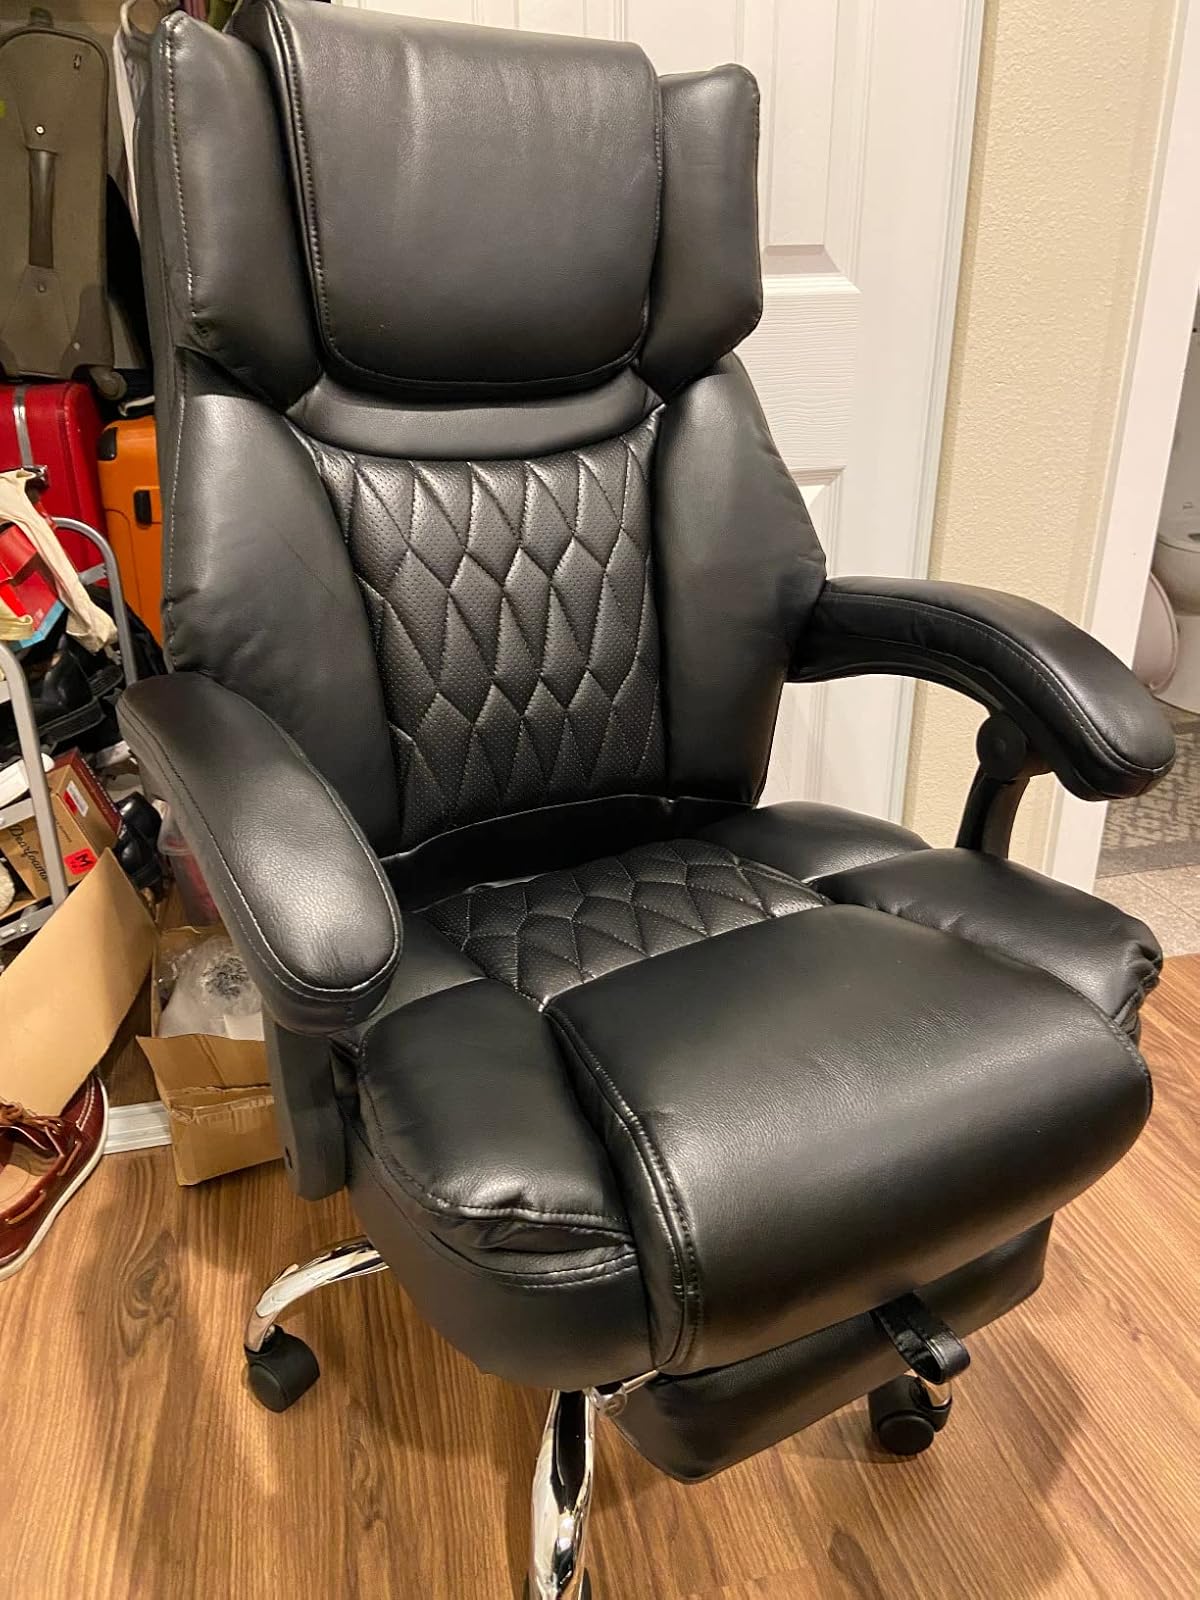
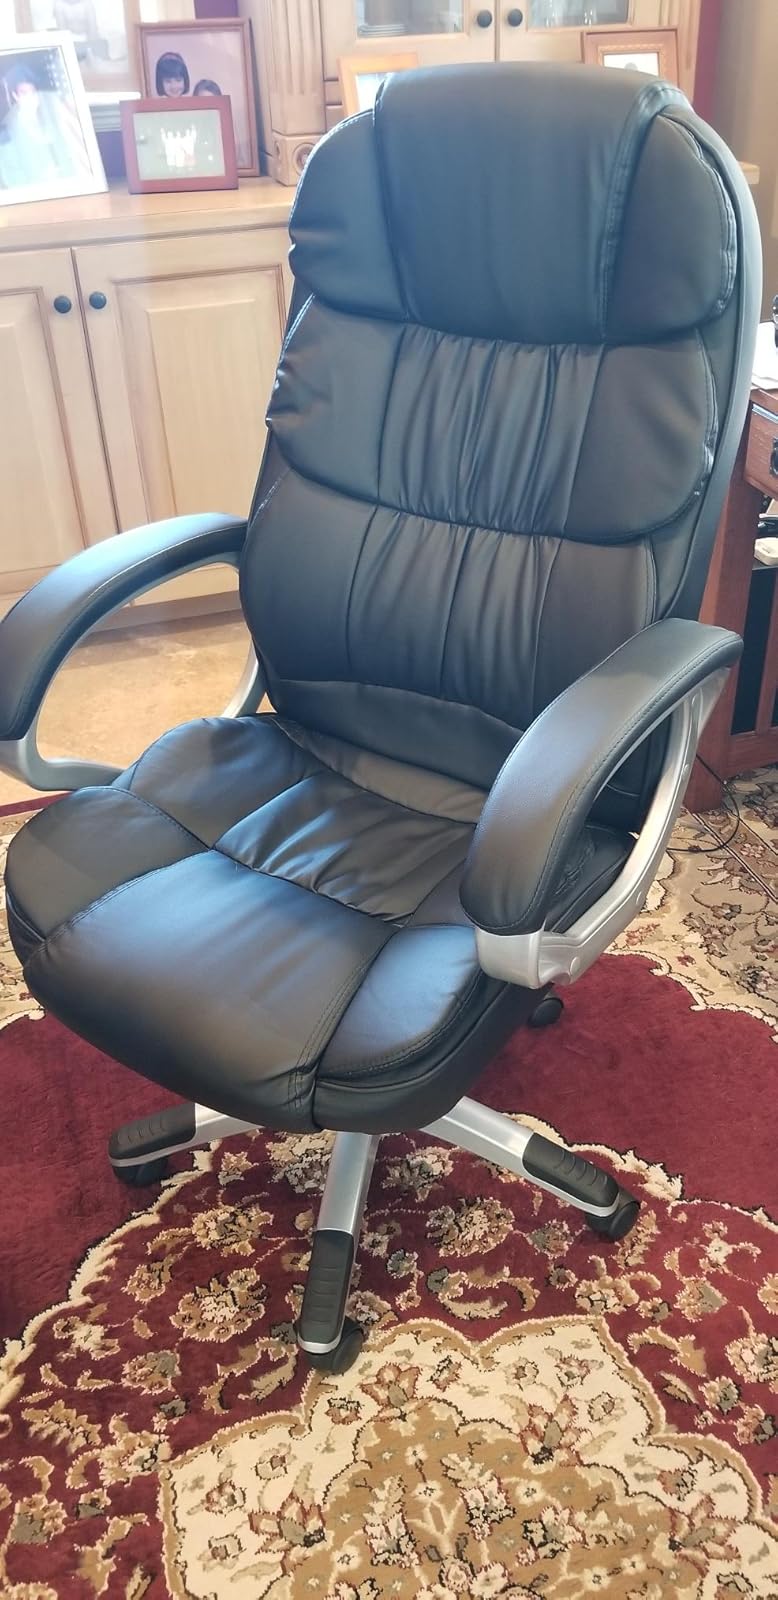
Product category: items_chair
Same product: no